Aniconism

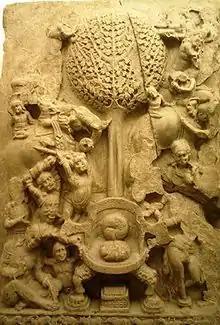
An aniconic representation of Mara's assault on the Buddha, 2nd century CE, Amaravati, India.

Since the beginning of the serious study of the history of Buddhist art in the 1890s, the earliest phase, which lasted until the 1st century CE, has been described as aniconistic; the Buddha was only represented with symbols such as an empty throne, a Bodhi tree, a riderless horse with a parasol floating above an empty space (at Sanchi), Buddha's footprints, and the dharma wheel. However, other persons and their surroundings are often depicted in great numbers and care, and the scenes are often crowded, but with an empty space in the centre.